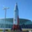
Label: rocket